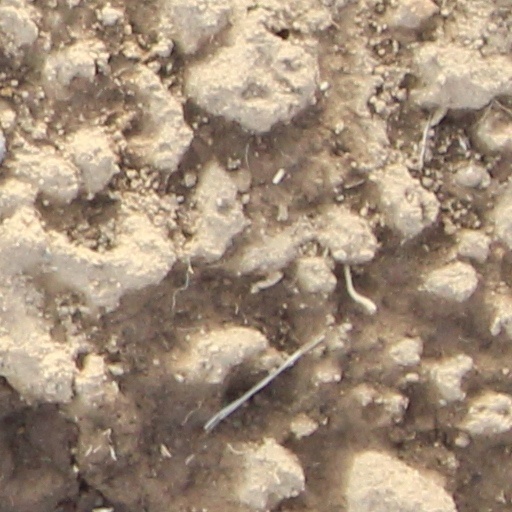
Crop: wheat